Alessandro Turchi

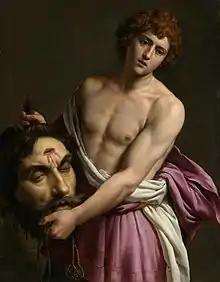
"David with the Head of Goliath"

For the Count Giangiacomo Giusti, in 1620 he painted an "Allegory of Fame between Mercury and Pallas Athena" and three canvases of "Faith", "Hope", and "Charity". In 1621 he executed for French cardinal François de Sourdis the "Resurrection of Christ", now in the cathedral of Sant'Andrea of Bordeaux, and the "Adoration of the Magi" for the Gherardini family in Verona. By 1621, he had completed a painting of "San Carlo Borromeo and the Madonna in Glory" for San Salvatore in Lauro in Rome. Documents from 1629 indicate that Turchi was paid 110 scudi for painting "St. Anthony of Padua" for the Farnese Palace at Caprarola. In 1632, an inventory of the Palazzo Mattei di Giove, records a "Saint Marta and Maria Madalena" and a "Samaritan Women" by Turchi.